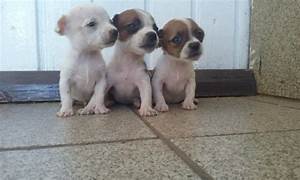
Label: cane